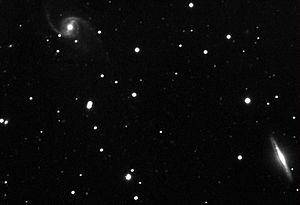
NGC 5905 et 5908 sont un couple de galaxies situé à une distance d'environ 140 millions d'années-lumière, visible en arrière-plan du groupe de galaxies centré sur NGC 5986 dans la constellation du Dragon.
NGC 5905 et 5908 sont un couple de galaxies situé à une distance d'environ 140 millions d'années-lumière, visible en arrière-plan du groupe de galaxies centré sur NGC 5986 dans la constellation du Dragon.